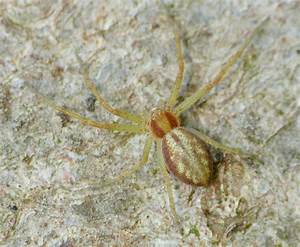
Label: spider